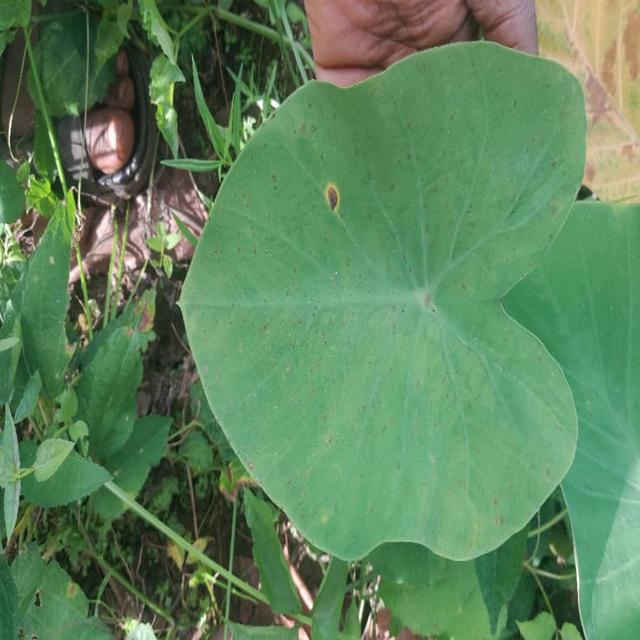
Label: Early_Blight